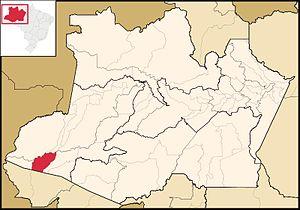
Liste des villes de l'État de l'Amazonas au Brésil qui compte 62 municipalités.
Ipixuna est une ville brésilienne de l'État de l'Amazonas.